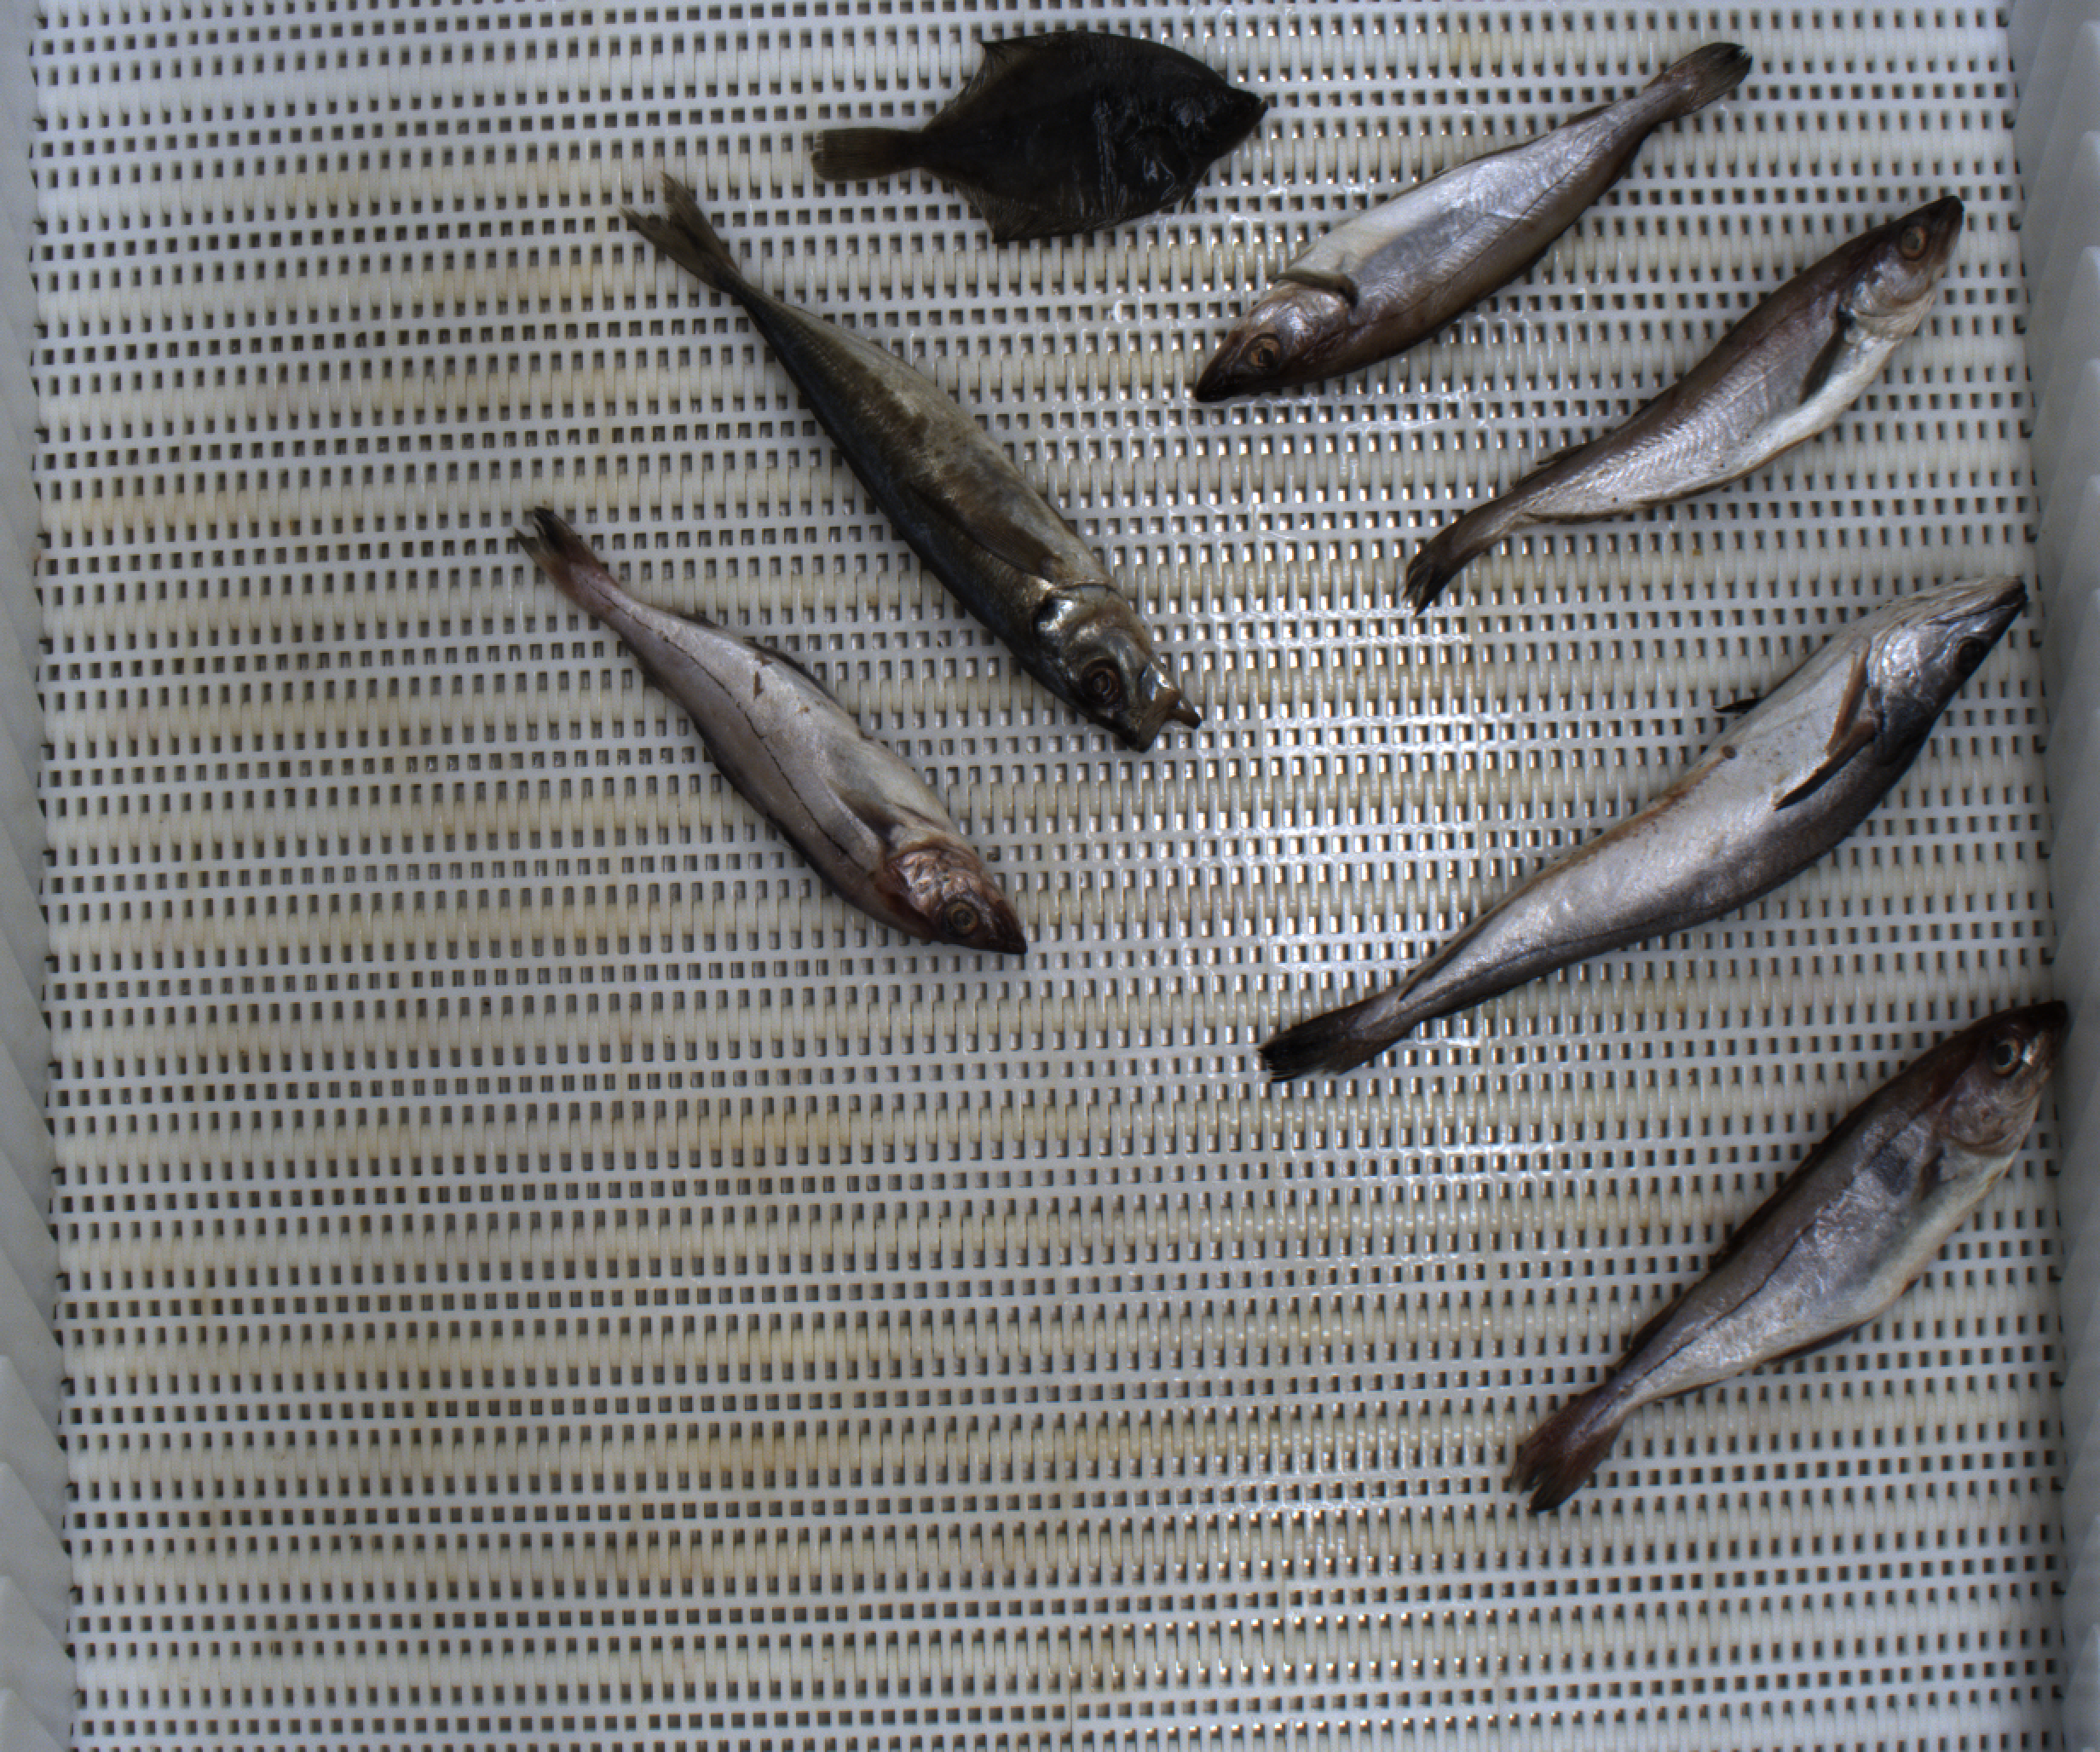
Total fish: 7
Cod: 0
Haddock: 2
Whiting: 2
Hake: 1
Horse mackerel: 1
Saithe: 0
Other: 1